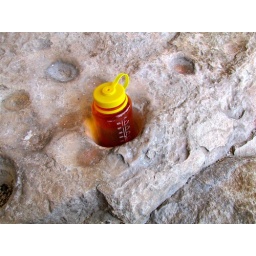
Waterbottle sitting in a deep bedrock mortar surrounded by shallow cupules on the floor of White Shaman Shelter.